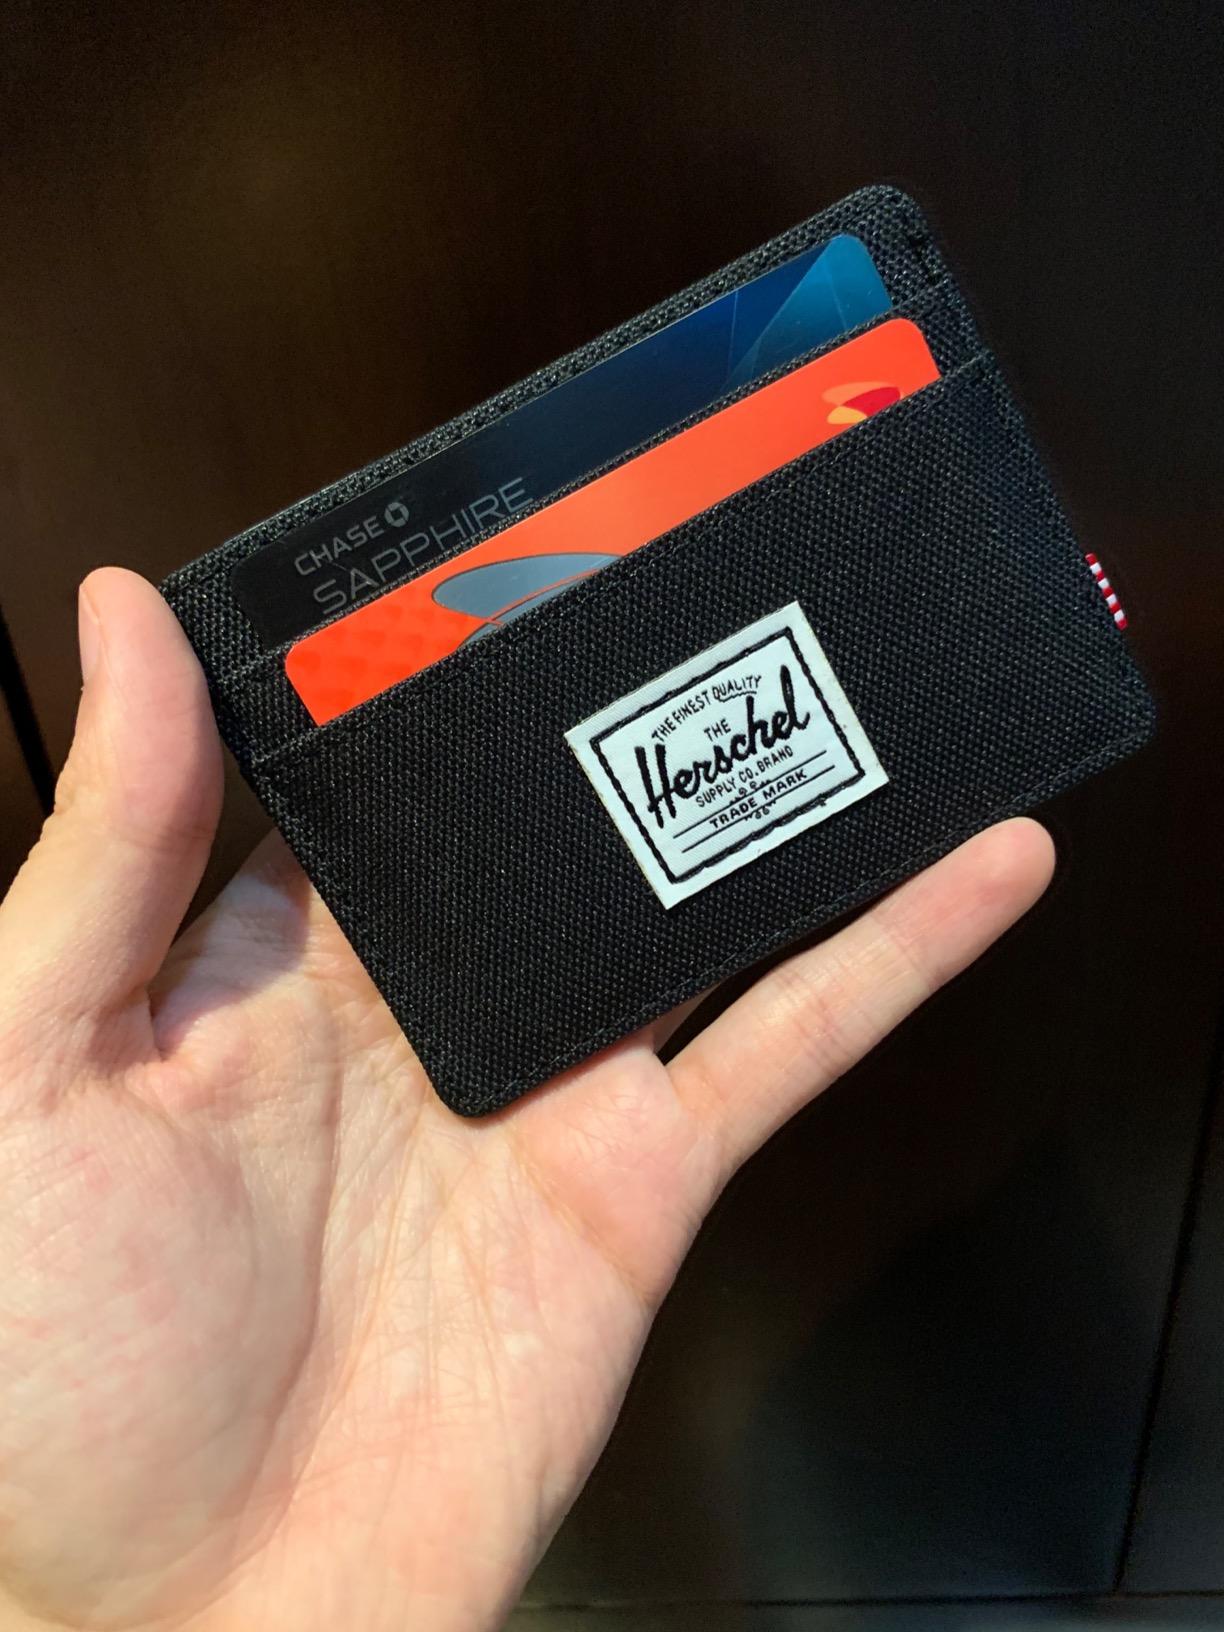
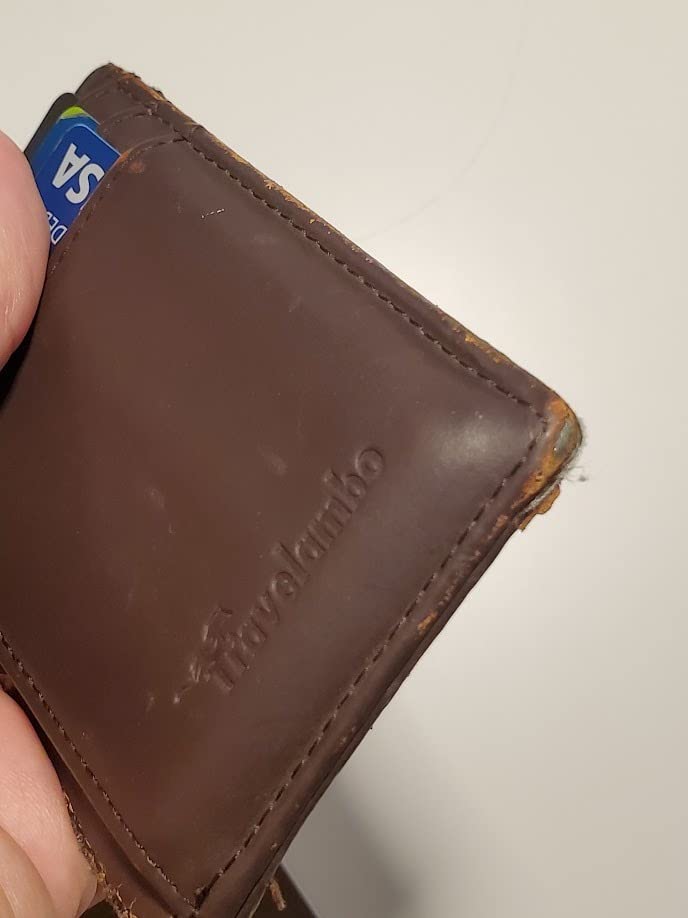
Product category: accessories_wallet
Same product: no